Reinhard IV, Count of Hanau-Münzenberg

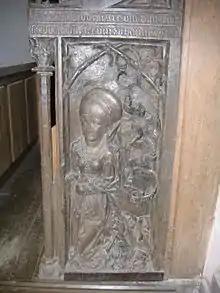
Katharina von Schwarzburg's portrait on Choir Stall opposite her husband's portrait

Reinhard IV married on 13 February 1496 with Katharina of Schwarzburg-Blankenburg (after 1470 – 27 November 1514). She received as dowry 4000 florins plus the Schwarzburg share of the mortgage of the imperial city of Gelnhausen.